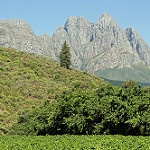
Label: mountain